Sapindales

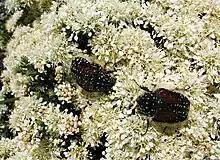
"Trichostetha bicolor" beetles feeding on flowers of "Agathosma capensis" (Rutaceae)

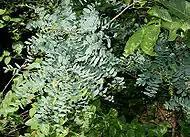
"Chloroxylon swietenia" from Rutaceae

The APG II system of 2003 allowed the optional segregation of families now included in the Nitrariaceae.